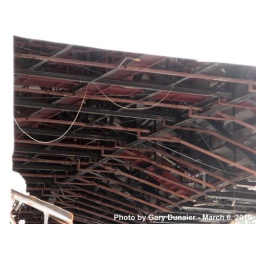
Yankee Stadium Demolition, 03/06/10: zoom-lens view of the steelwork underneath the Tier level seats in right field (IMG_0613)